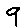
Label: 9